JKT48 single's members election

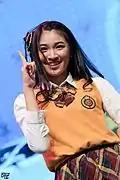
Shani Indira Natio, the election winner

JKT48 20th Single's Members Election was a chain of event to determine the selected members who would participate in the 20th single of idol group JKT48. This event was the fifth edition, having been held annually since 2014. The election determined the top 32 members with the most votes to fill 32 positions on two songs; the top 16 (Japanese: ) would be featured in the main single and the rest on the coupling song. The order of "blocking" (dancing position) was determined by the result of the "vote" from the fans. In this case, the number one position would place the member as the center on the single. The election result was revealed at Sleman City Hall in Sleman, Yogyakarta Special Region on 17 November 2018; for the first time the final result announcement was not held in Jakarta. It was emceed by former news anchor-turned-host and Hana Qosim.